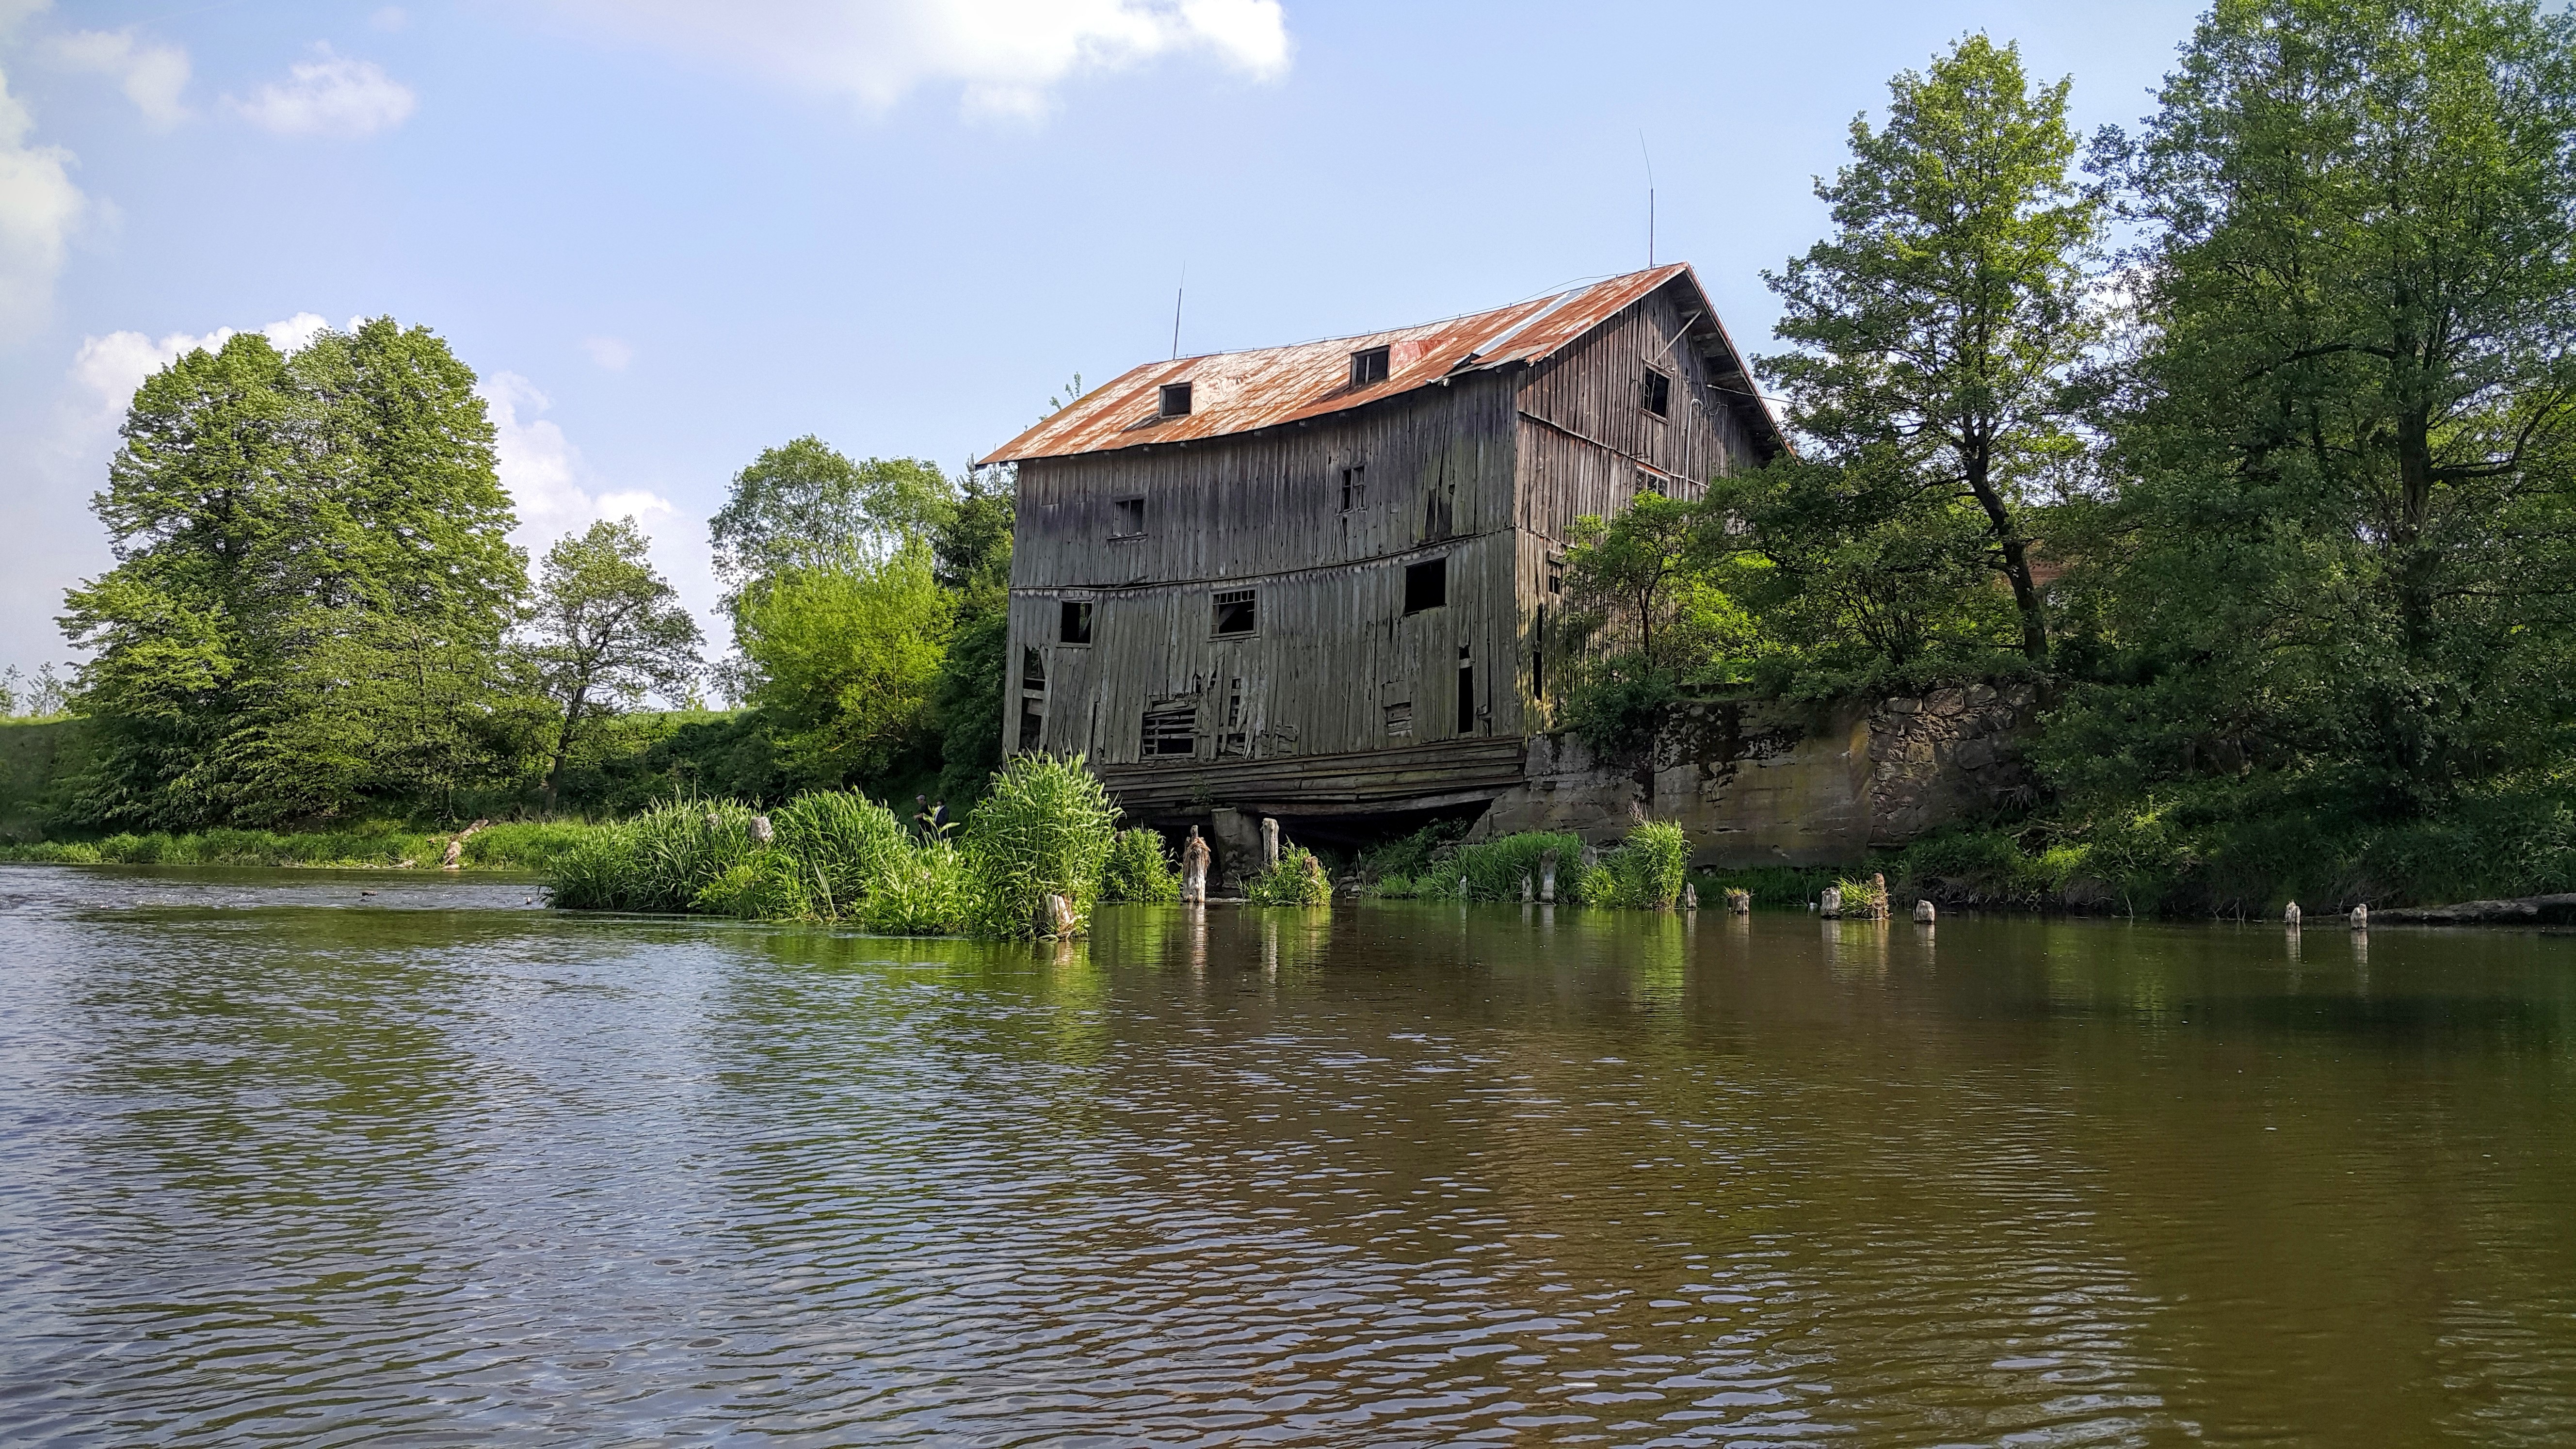
water, lake, chateau, river, canal, pond, reflection, reservoir, waterway, moat, rural area, old mill, wkra, joniec